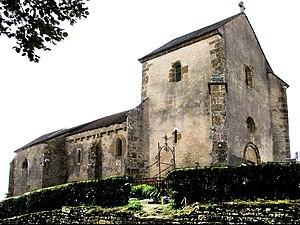
Chapelle Saint-Pierre-aux-Liens de Mont-Sabot, à Neuffontaines, Nièvre, France.
Neuffontaines est une commune française située dans le département de la Nièvre, en région Bourgogne-Franche-Comté.
Cet article recense les monuments historiques de la Nièvre, en France.